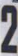
Number: 2